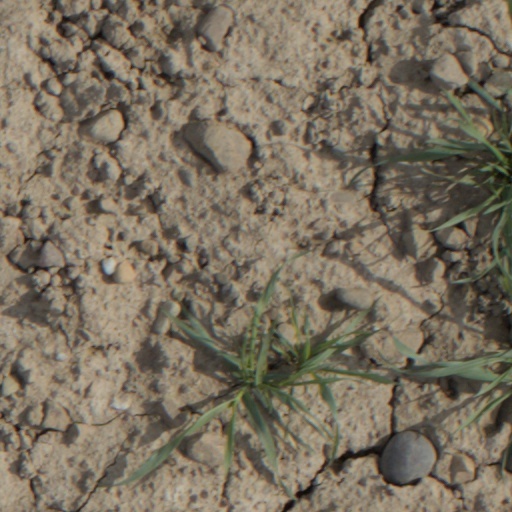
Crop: wheat